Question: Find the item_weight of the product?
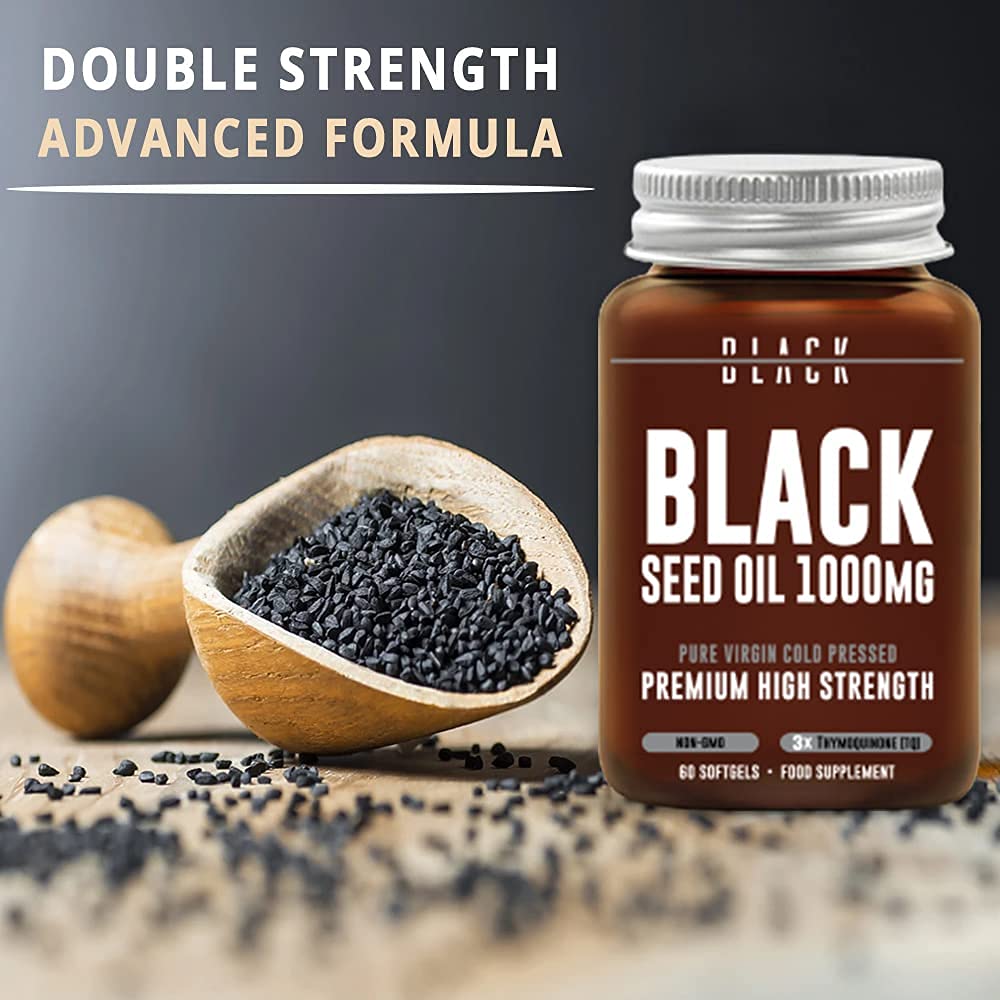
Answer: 1000.0 milligram